Three Times Carlin

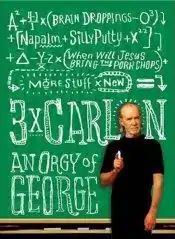

Three Times Carlin: An Orgy of George is a compilation of the three major books by George Carlin. It was released in October 2006. The three included books are "Brain Droppings", "Napalm and Silly Putty", and "When Will Jesus Bring the Pork Chops?" in order of release. "Sometimes a Little Brain Damage Can Help" was not included.